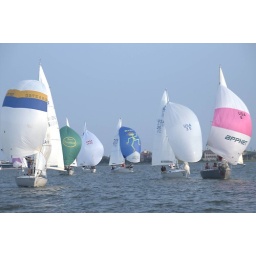
Clear Lake, Texas Wednesday sail boat races in 2005